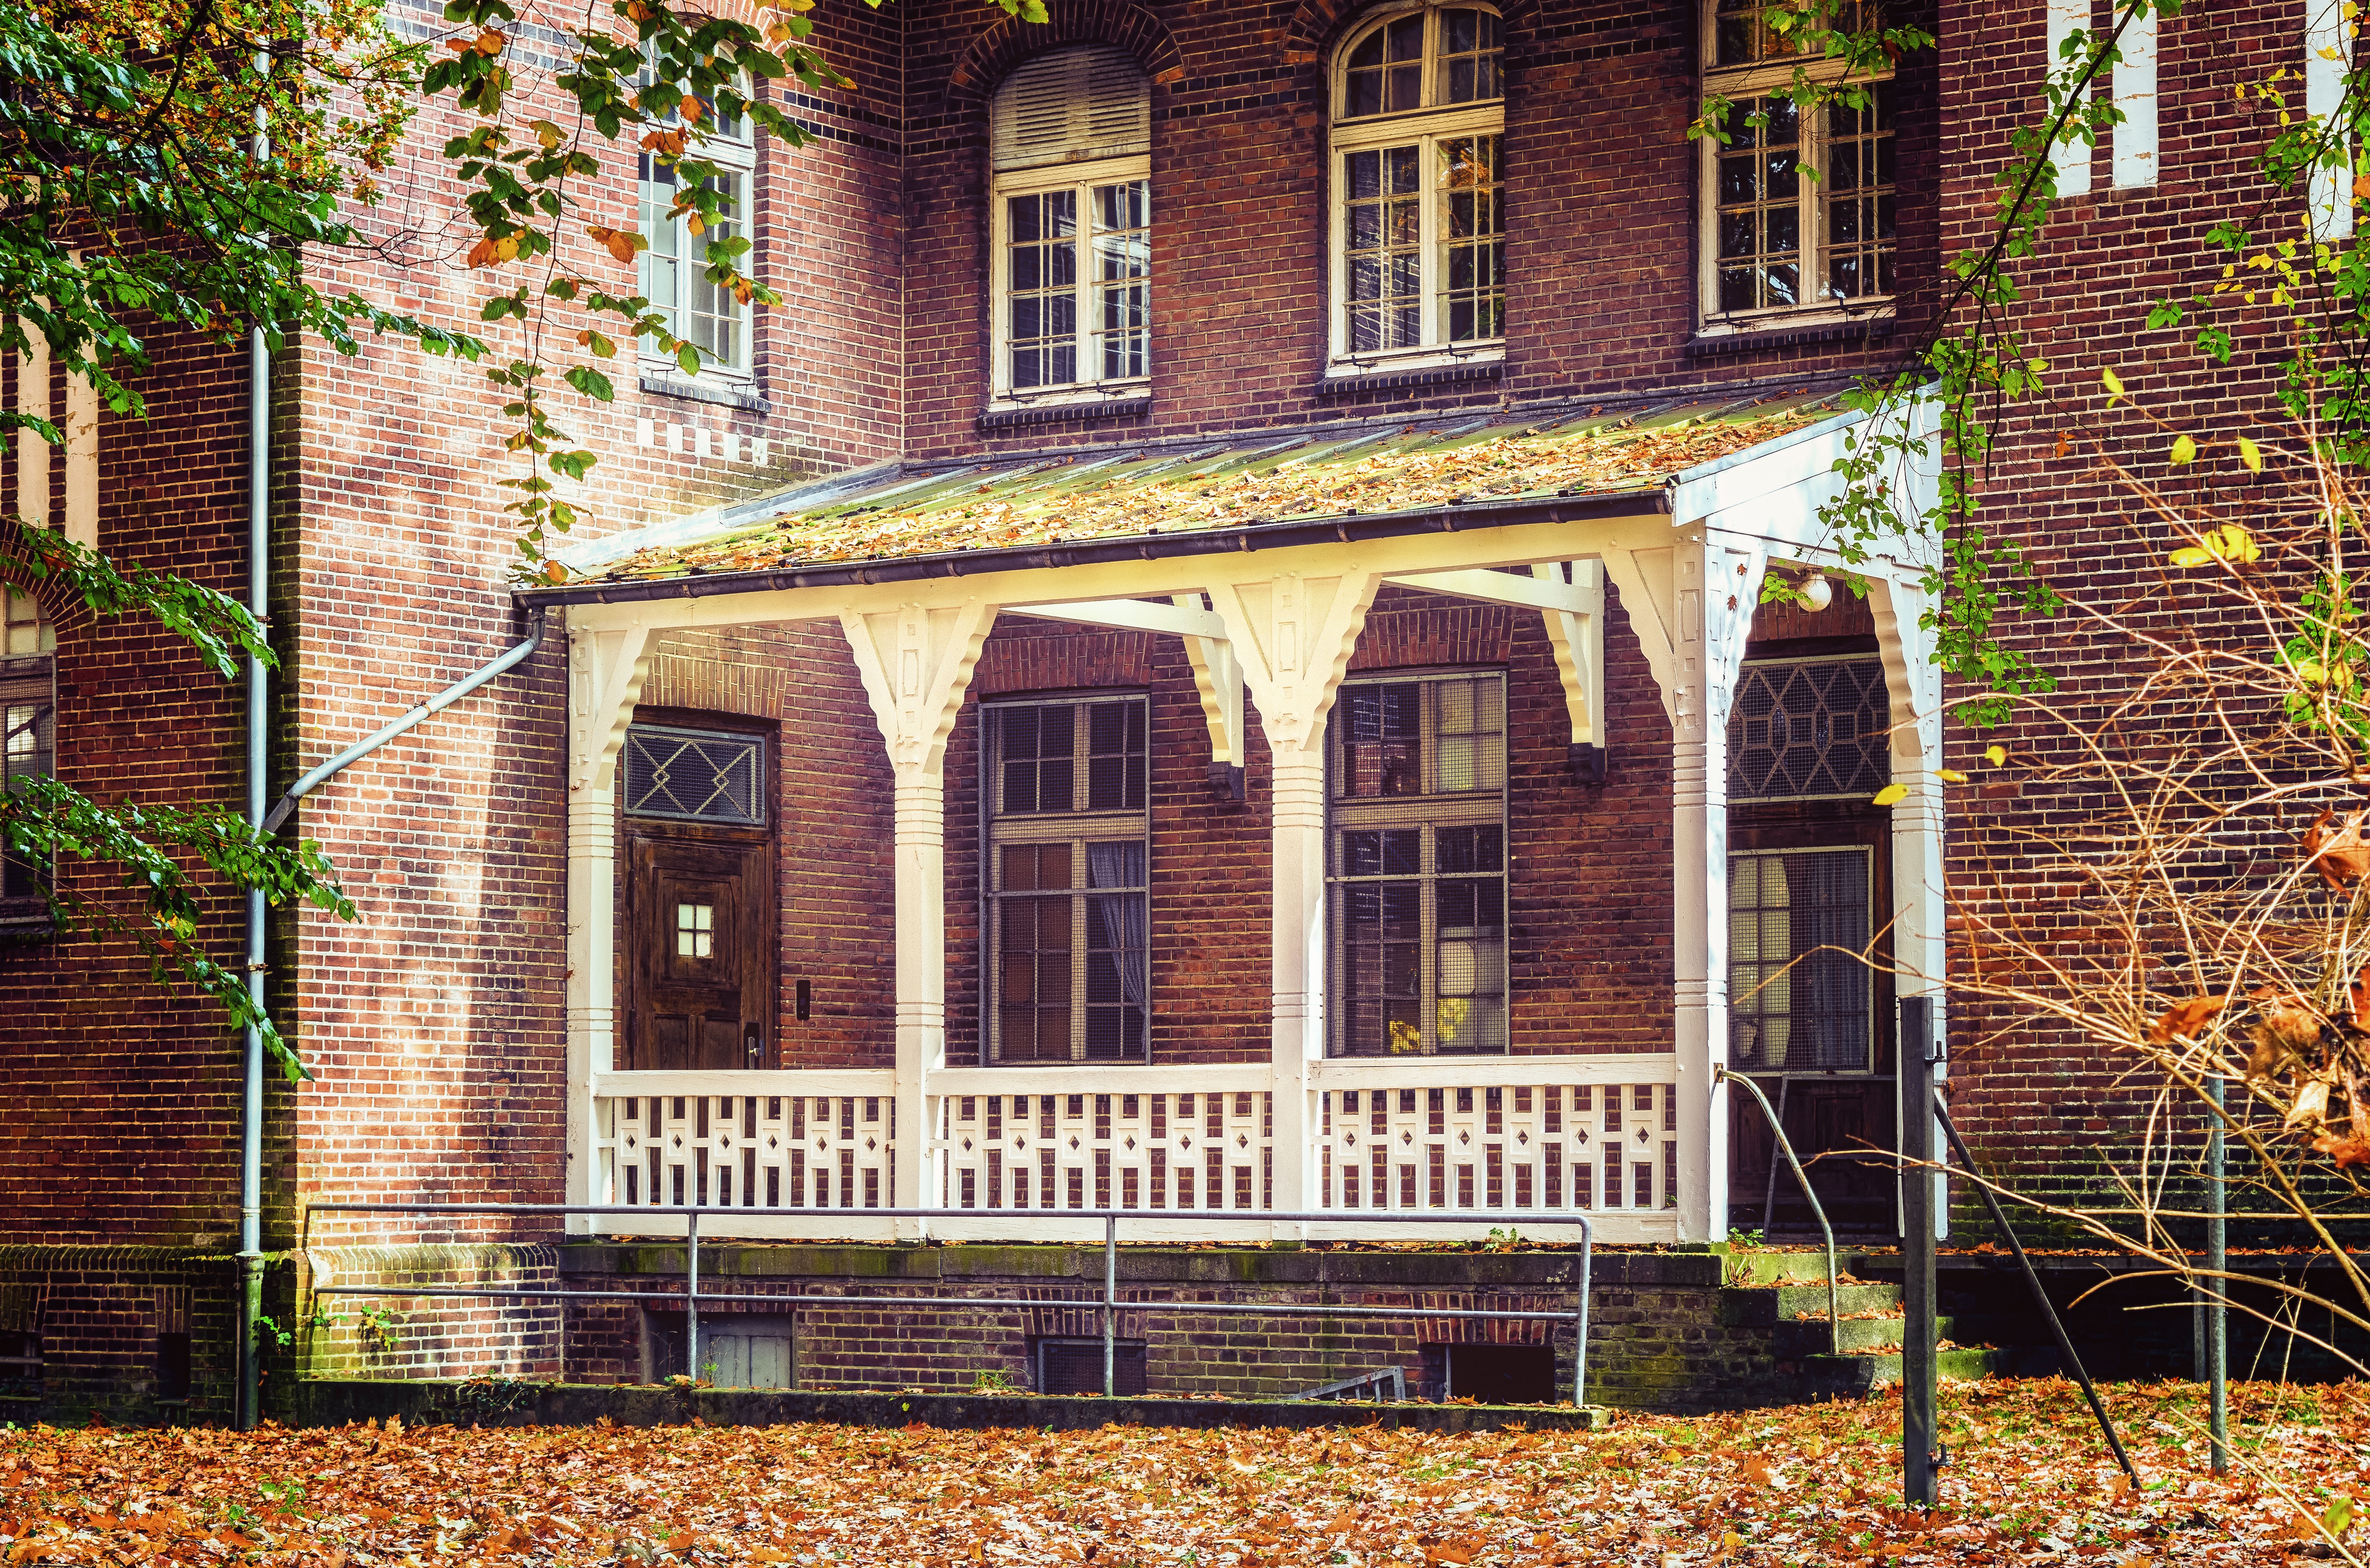
tree, architecture, lawn, villa, mansion, house, stem, window, building, palace, old, home, porch, wild, suburb, cottage, autumn, facade, abandoned, empty, garden, brick, terrace, transience, courtyard, veranda, estate, mood, past, forget, leave, siding, neighbourhood, lost places, pforphoto, manor house, uninhabited, residential area